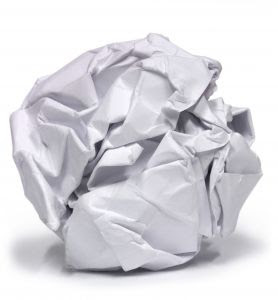
Waste category: paper